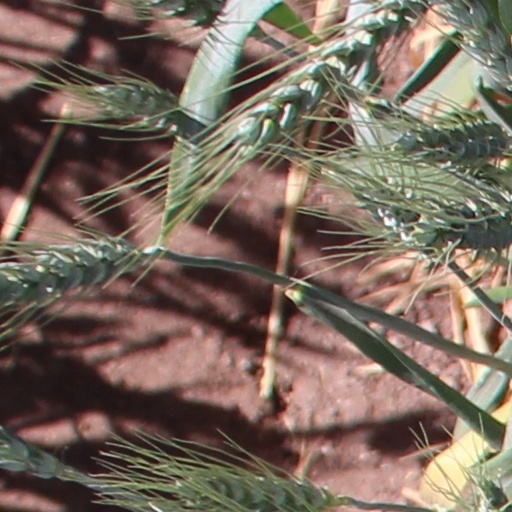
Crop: wheat